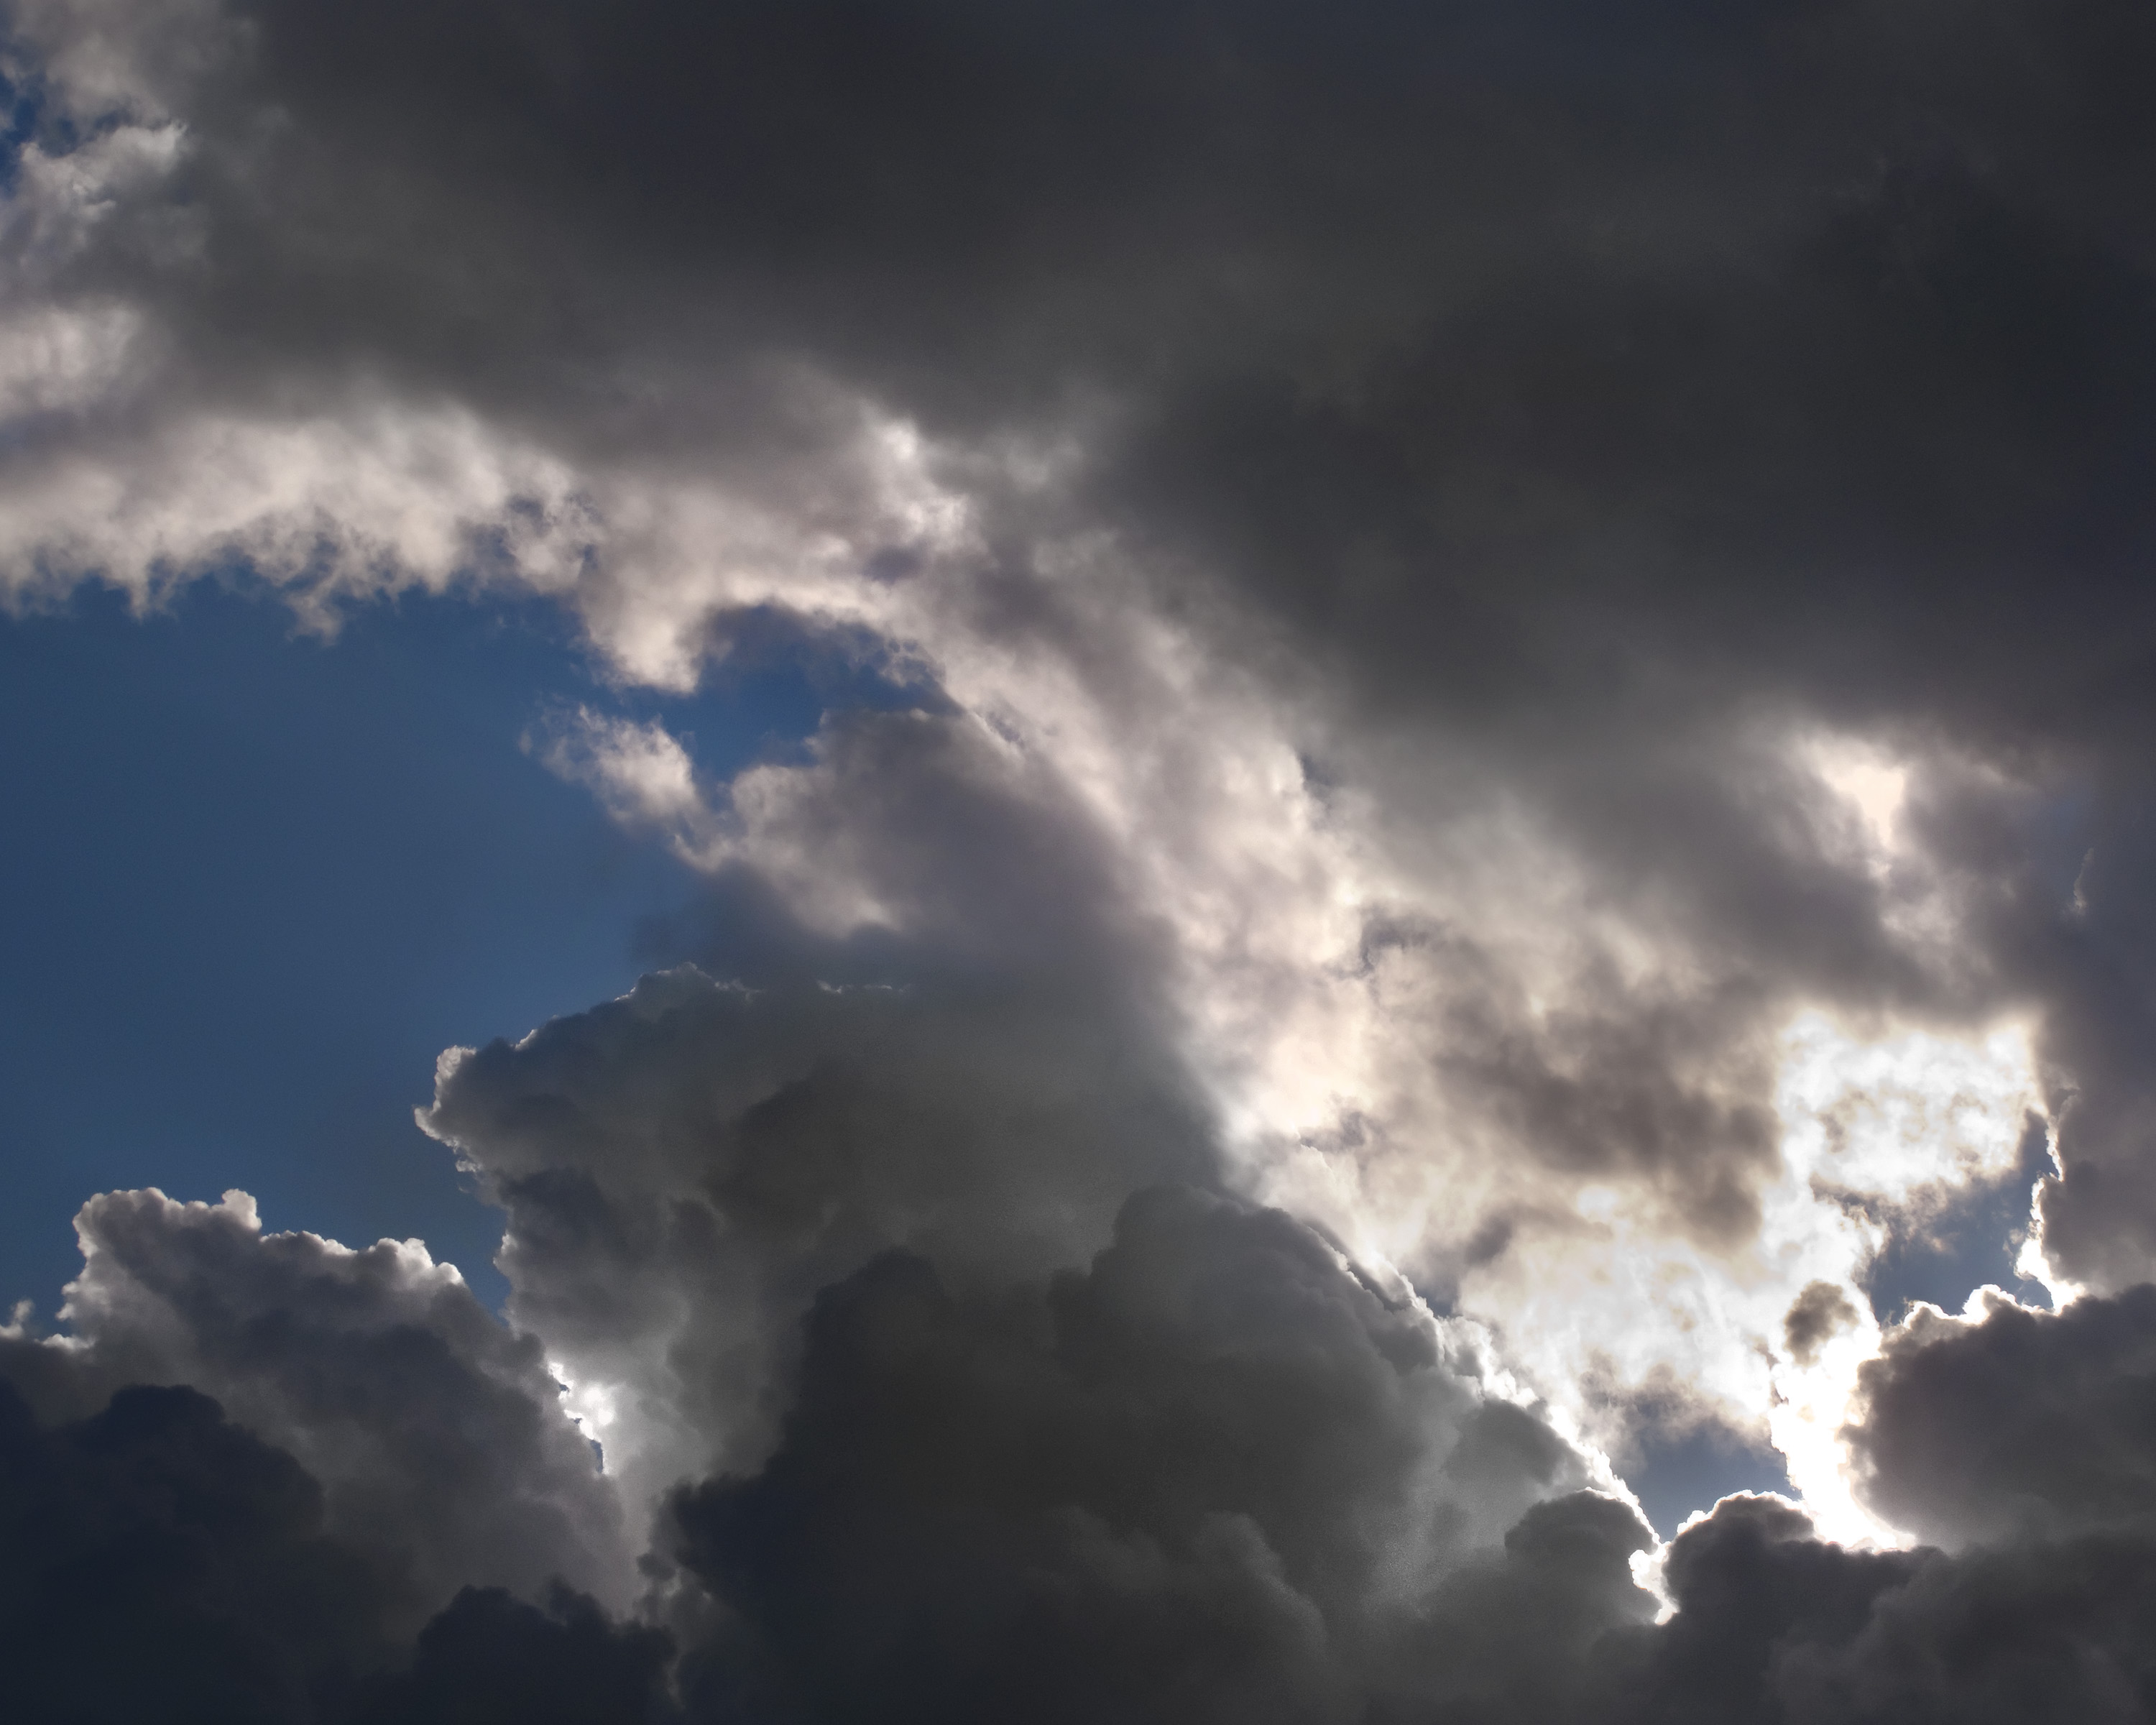
cloud, sky, sunlight, atmosphere, weather, storm, cumulus, thunder, thunderstorm, sacramento, pesach, passover, erevpesach, viewfrommydriveway, meteorological phenomenon